Brabham BT50

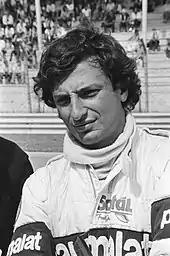
Brabham's Riccardo Patrese only scored one finish in the points with the BT50

Brabham finally had the opportunity to demonstrate their prowess at completing a midrace refueling at the Austrian Grand Prix. Qualifying had gone well, with the team locking out the front row of the grid. Piquet started from pole position but blistered a tyre within a few laps. This allowed Patrese, running second behind his team leader, to move into the lead. Piquet's tyre problems saw him come into for his first pitstop on lap 16. Despite signalling his intent to enter the pits, the Brabham mechanics were not prepared as his scheduled pitstop was not for several more laps. Piquet was stationary for nearly a minute while the team found and fitted replacement tyres and resumed in fourth place. Patrese, still in the lead, came into the pits for his scheduled stop on lap 24. This time, the mechanics completed a swift turnaround and Patrese, having only been held up for 15 seconds, resumed the race still in the lead. It was only to last for three more laps before he spun off due to an engine failure. Nonetheless, his performance had validated the strategy of starting with a light fuel load. Piquet suffered a camshaft drive failure a few laps later which ended his race while running in third place.